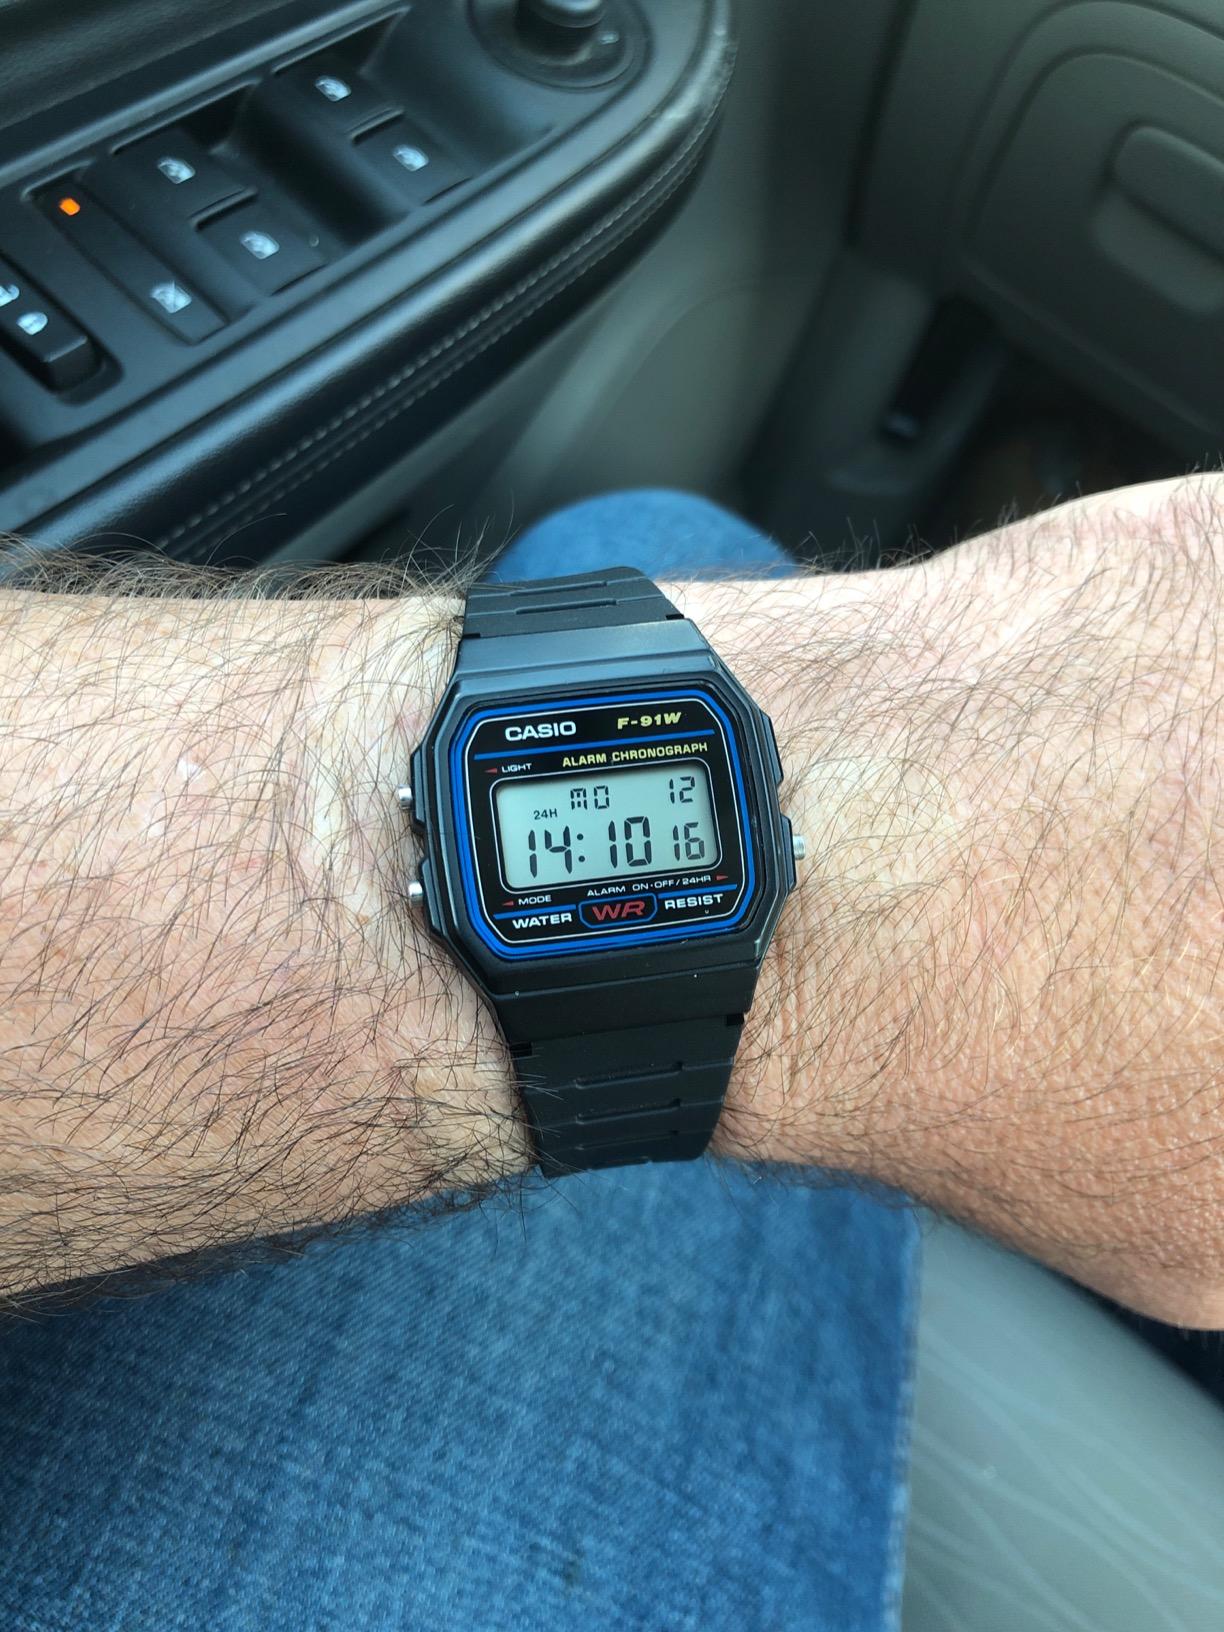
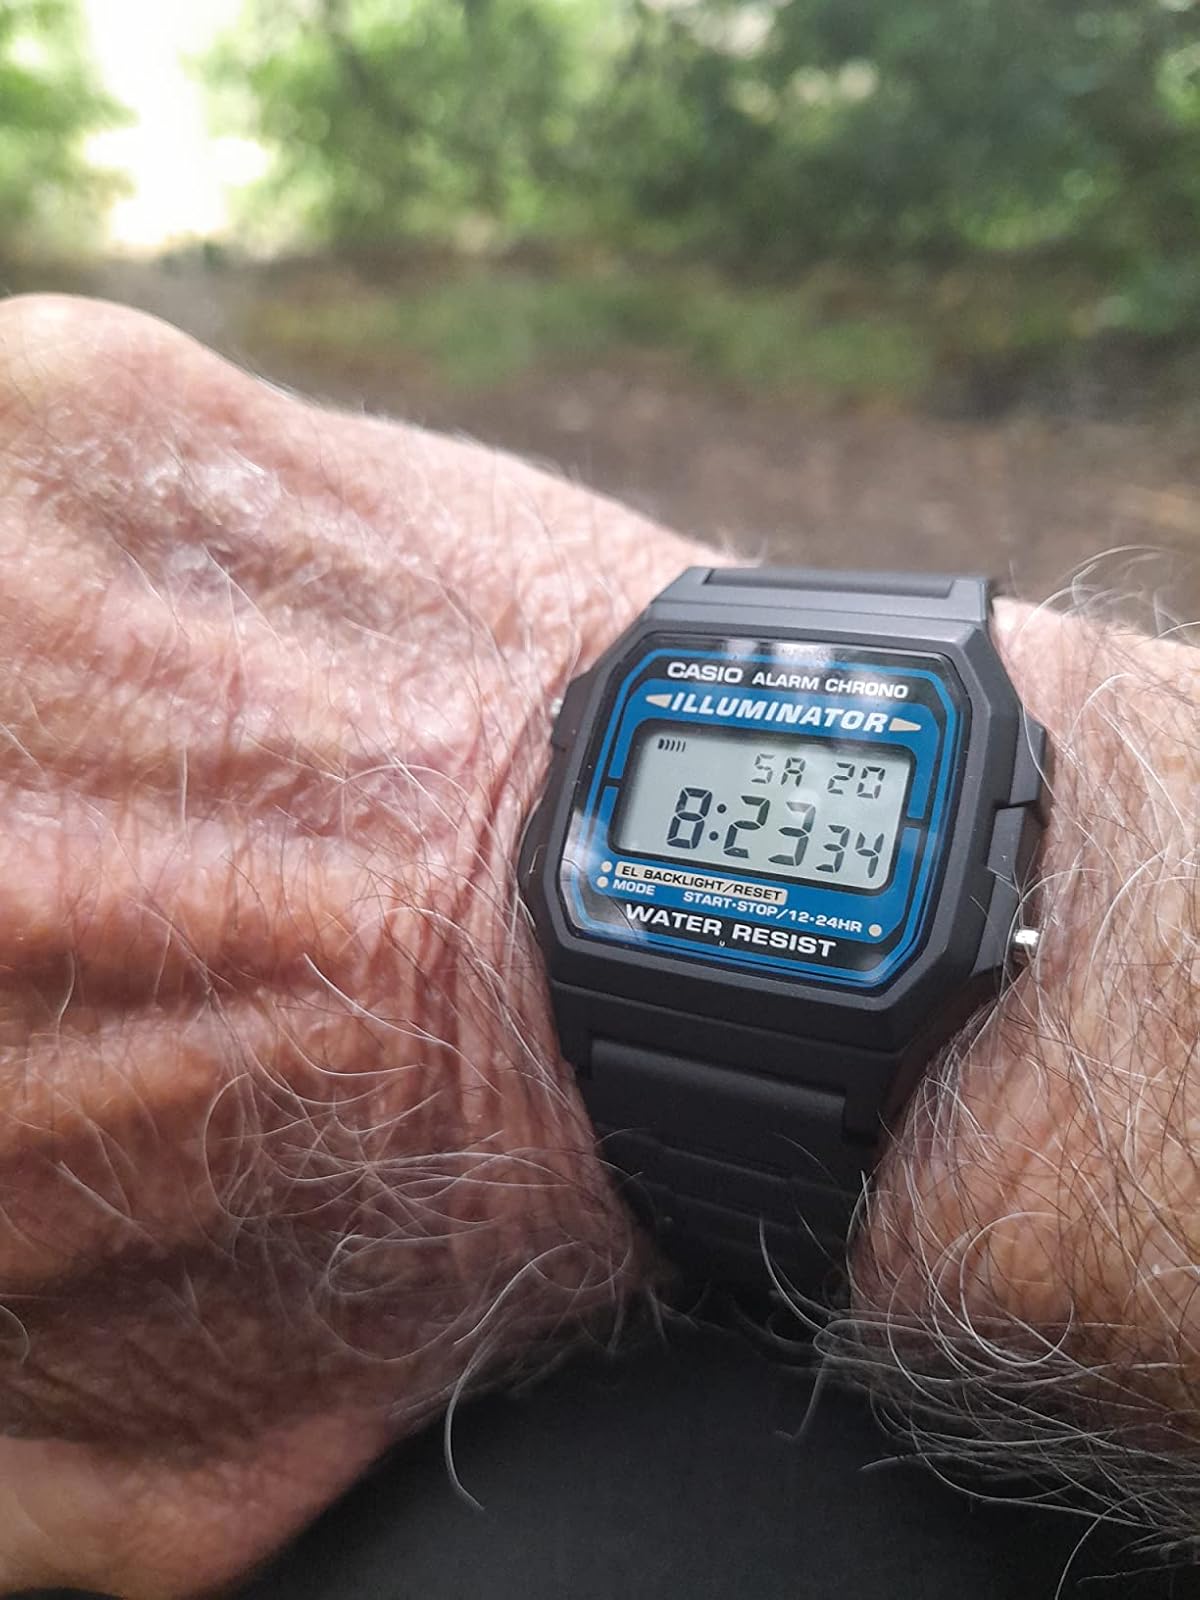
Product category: accessories_watch
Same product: no